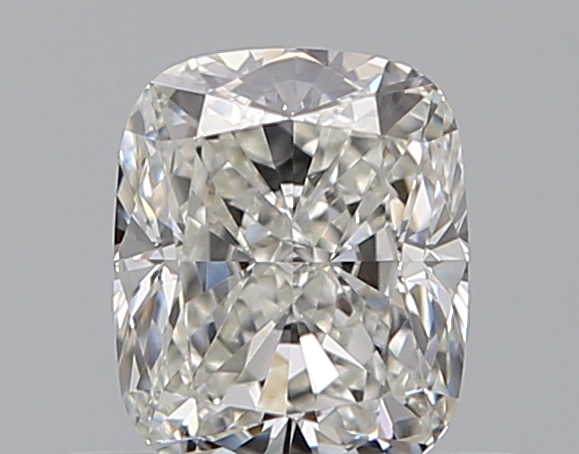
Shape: cushion
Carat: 0.53
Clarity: VS1
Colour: H
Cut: EX
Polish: EX
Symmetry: EX
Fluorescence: N
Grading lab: GIA
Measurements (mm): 5.07 x 4.17 x 2.89